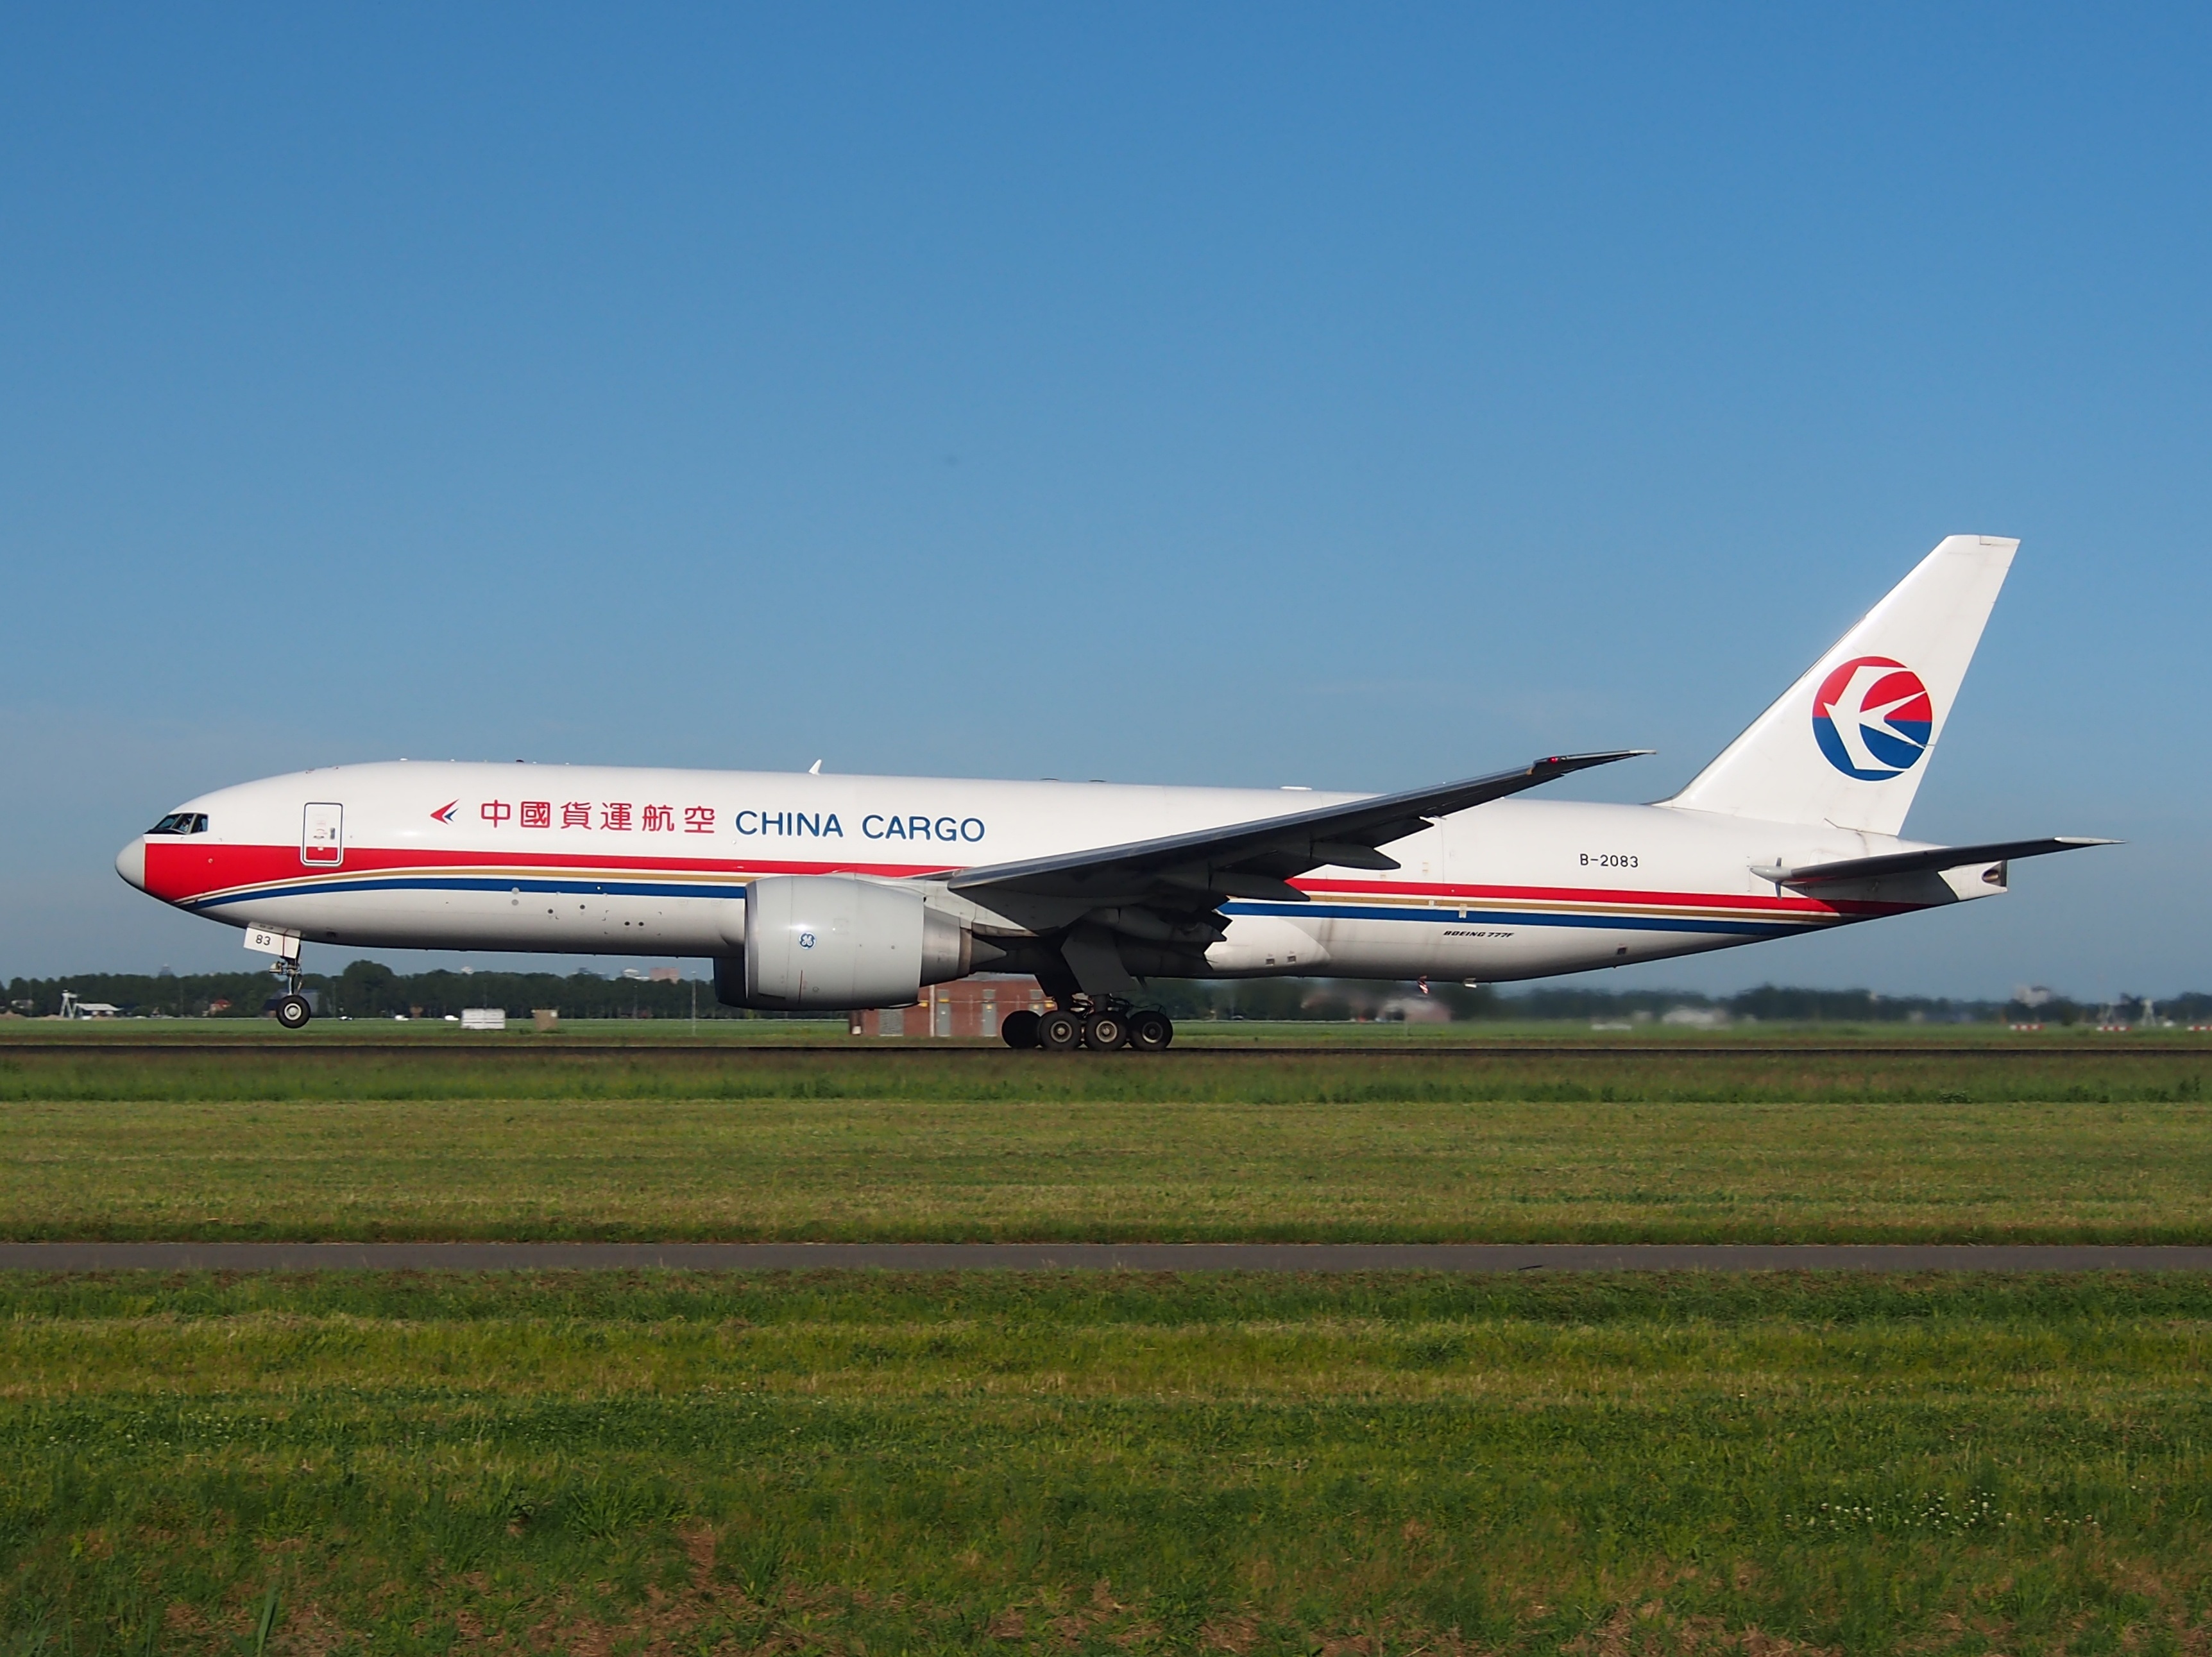
wing, airport, airplane, aircraft, jet, transportation, vehicle, airline, aviation, airliner, airbus, boeing, takeoff, take off, jet aircraft, airbus a330, boeing 777, boeing 747, boeing 767, air travel, atmosphere of earth, wide body aircraft, narrow body aircraft, china cargo airlines